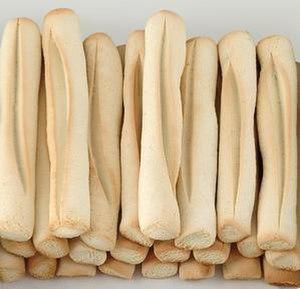
Navettes à la fleur d'oranger
Les navettes sont des pâtisseries provençales, des biscuits traditionnellement préparés pour la Chandeleur à la place des crêpes, notamment à Marseille. Leur forme évoque celle d'une barque.